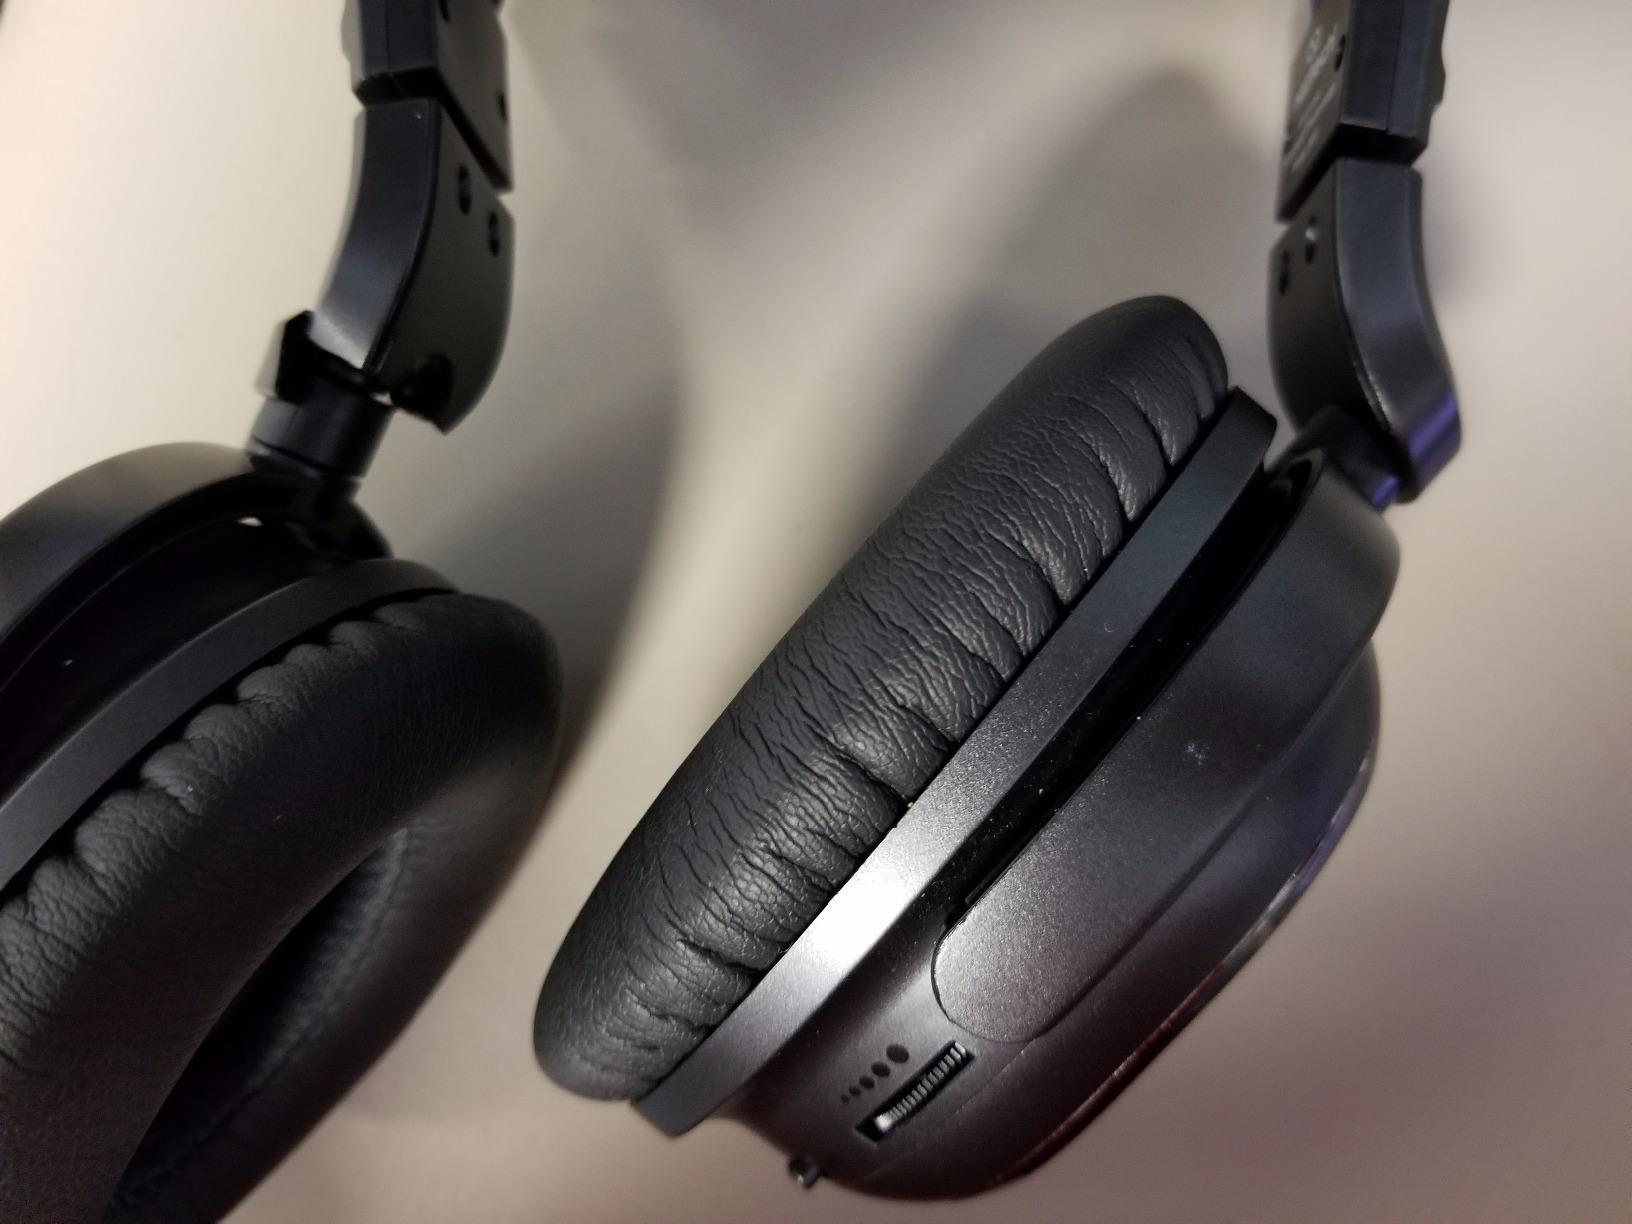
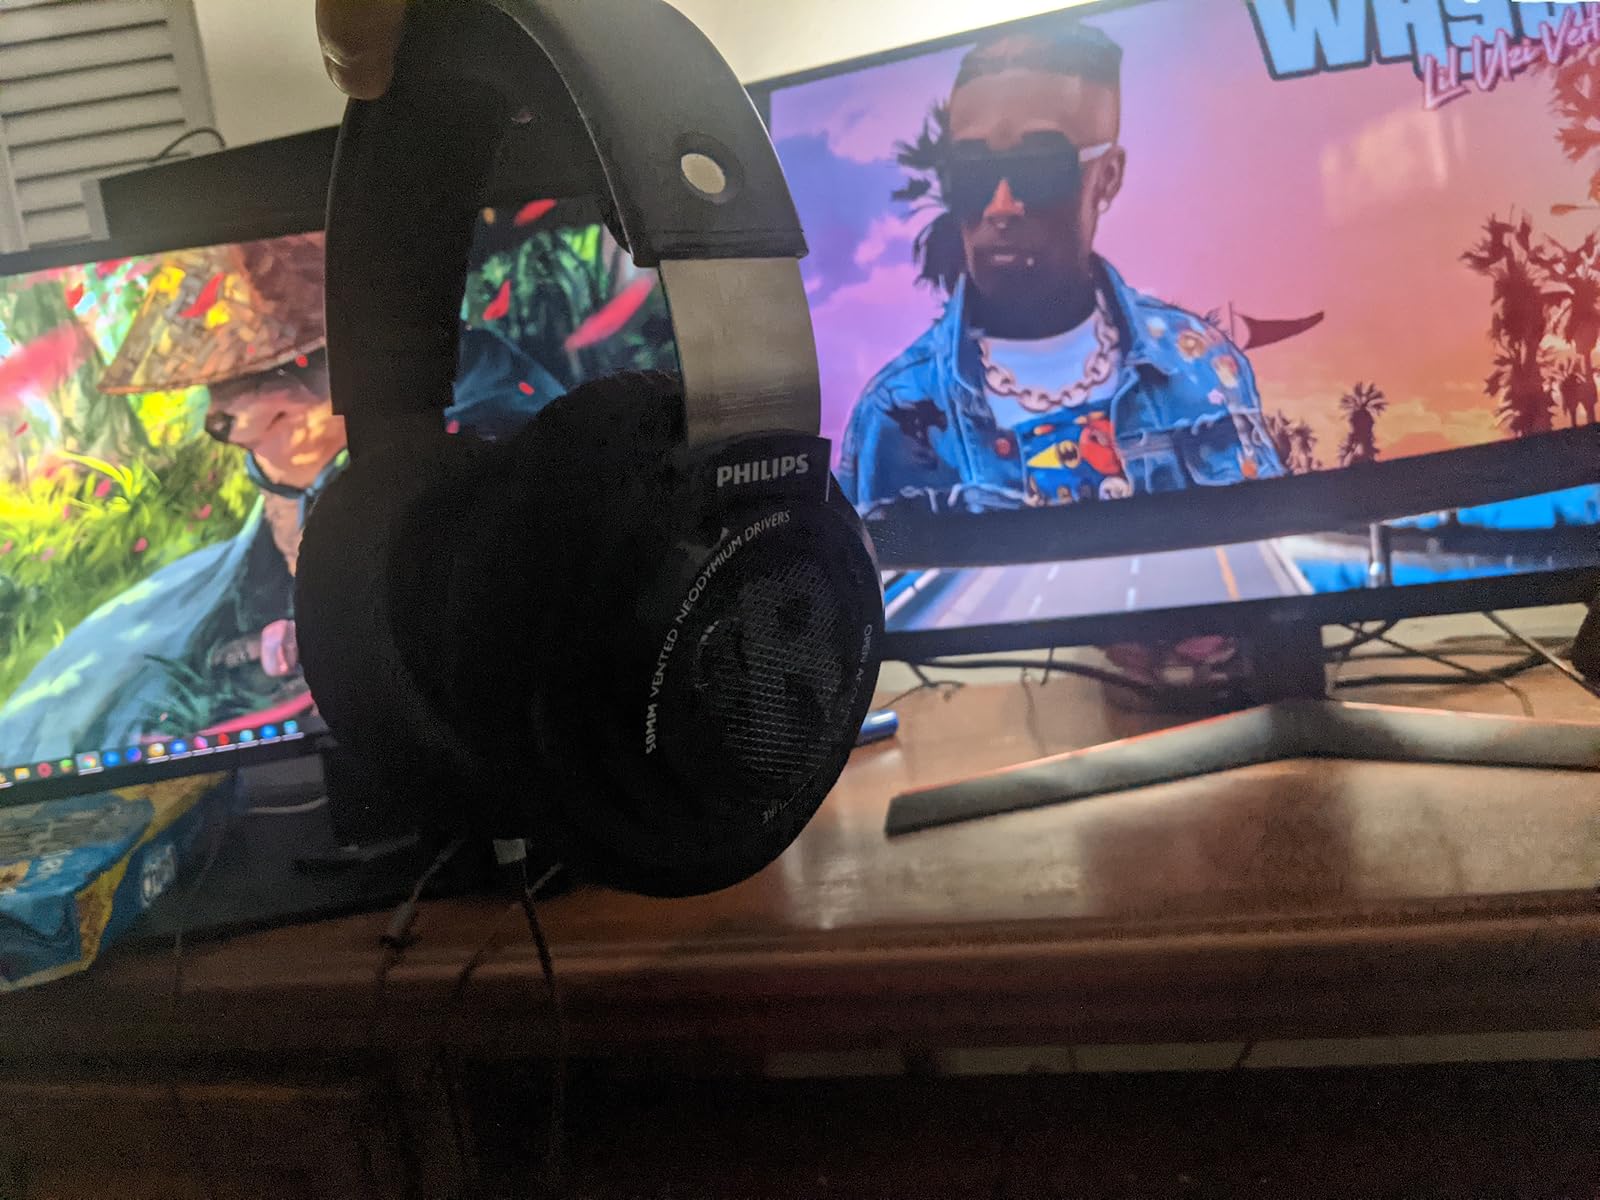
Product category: headphones
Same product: no